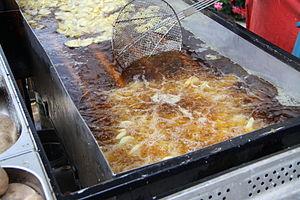
Les chips ou pommes chips, connues aussi sous le néologisme de croustilles au Canada, sont de fines tranches végétales frites dans l'huile, ce qui les rend craquantes. Elles sont constituées généralement de pommes de terre, mais peuvent aussi être faites de légumes ou de fruits. Il existe aussi des chips reconstituées, fabriquées à partir de pommes de terre déshydratées. Les chips classiques sont assaisonnées seulement de sel, mais on peut trouver d'autres condiments, des herbes, des épices et différents arômes naturels pour produire des chips d'un goût différent.